McLaren Automotive

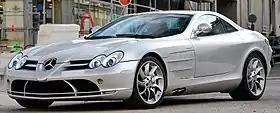

In 1999, McLaren agreed to design and manufacture the SLR (also known as P7) in conjunction with Mercedes-Benz. DaimlerChrysler was the engine supplier to McLaren Racing through its Formula One partner Mercedes-Benz division. The final stages of production of the Mercedes-Benz SLR McLaren took place at a designated assembly facility at the McLaren Technology Centre.